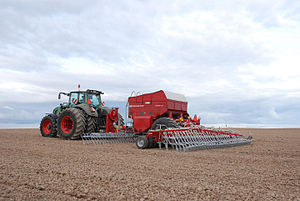
Kongskilde Industries
Kongskilde Combi Jet CD 5408 - 8 meter.
Combi Jet
Kongskilde Industries A/S er oprindeligt en dansk jordbrugsredskabs og -maskinfabrikant, som siden 2007 har været ejet af DLG og som har hovedsæde i Lynge-Eskilstrup i Sorø Kommune. I 2016 købte CNH Industrial landbrugsdelen af DLG. Tilbage er industri- og korndelen.